Oberrüti railway station

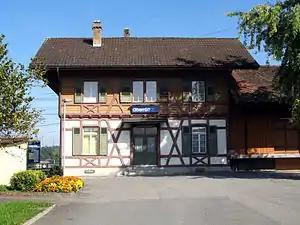
The station building in 2013

Oberrüti railway station is a railway station in the municipality of Oberrüti, in the Swiss canton of Aargau. It is an intermediate stop on the standard gauge Rupperswil–Immensee line of Swiss Federal Railways.